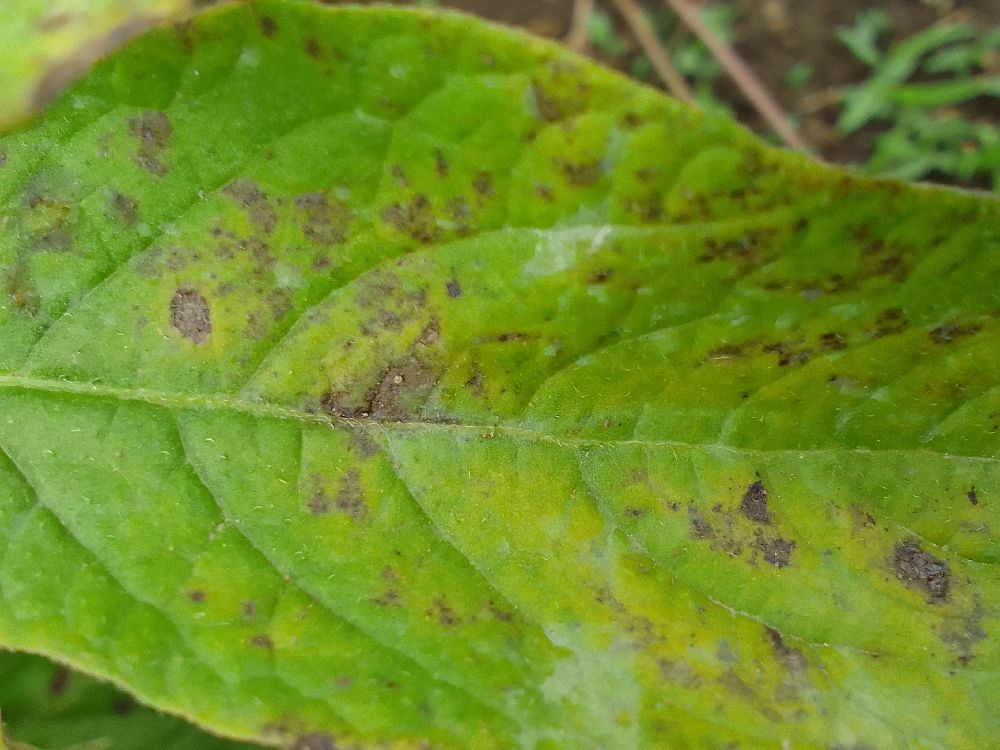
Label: Early blight